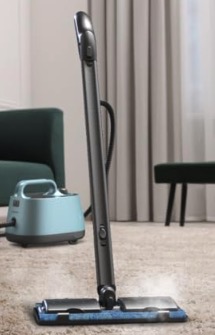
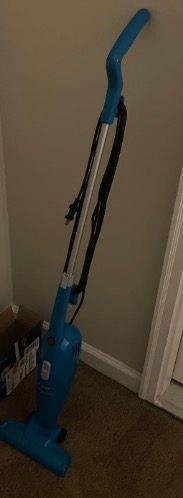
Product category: items_vacuum
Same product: no